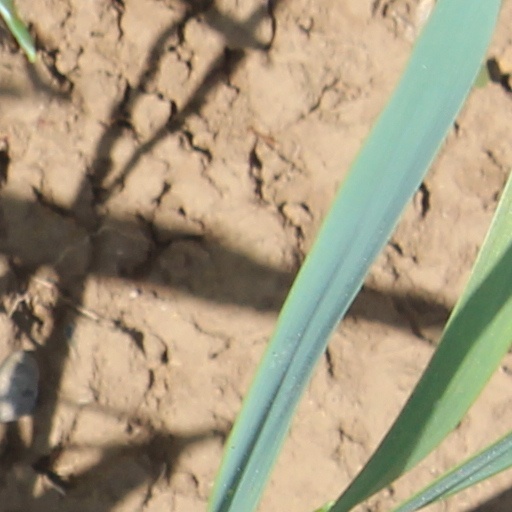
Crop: wheat